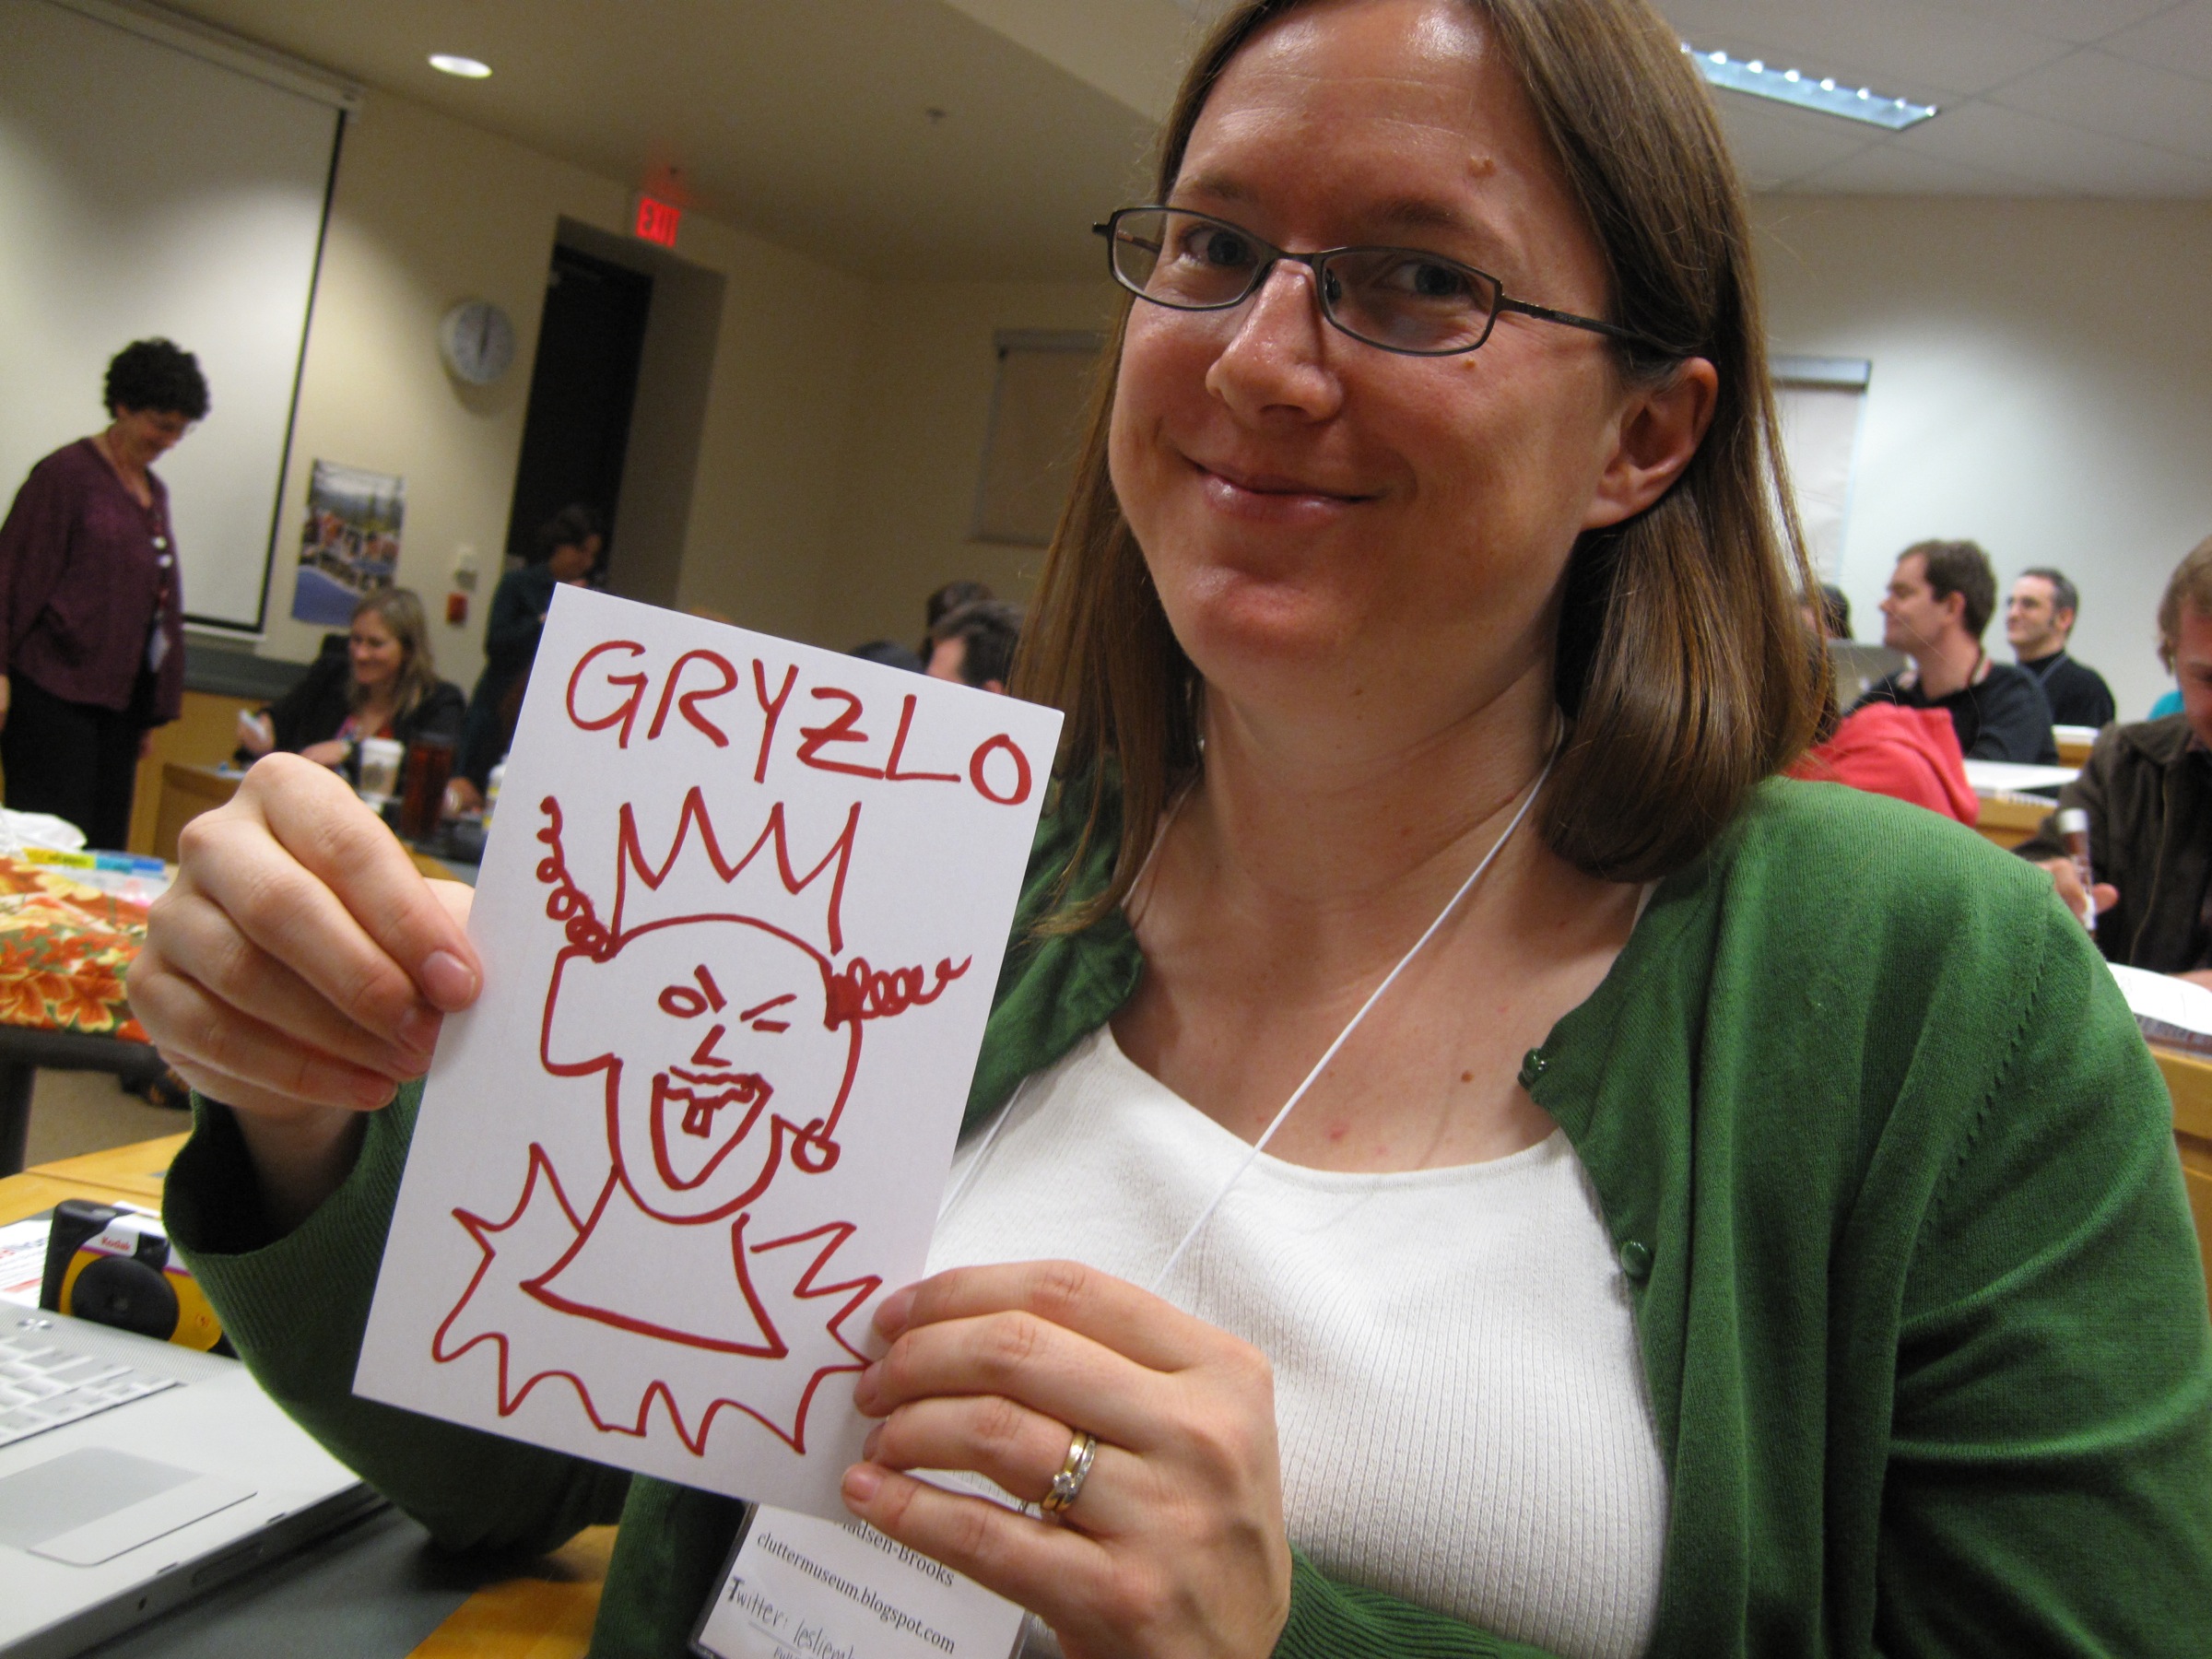
person, vancouver, professional, nv09, northernvoice09, leslie, visualthinking, sense